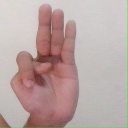
अक्षर: भ